Sheep

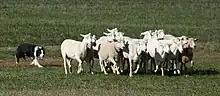
Sheep showing flocking behavior during a sheepdog trial

Sheep are herbivorous. Most breeds prefer to graze on grass and other short roughage, avoiding the taller woody parts of plants that goats readily consume. Both sheep and goats use their lips and tongues to select parts of the plant that are easier to digest or higher in nutrition. Sheep, however, graze well in monoculture pastures where most goats fare poorly.